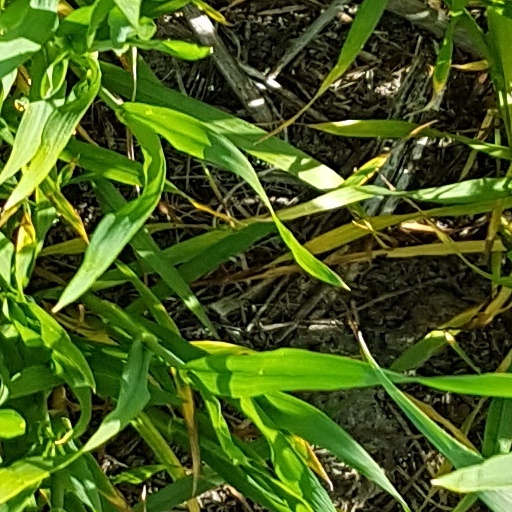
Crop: wheat